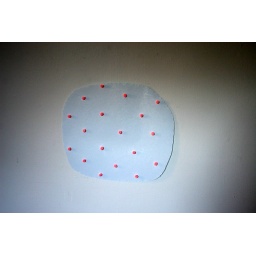
Light pink in light blue